Kissariat al-Kifah

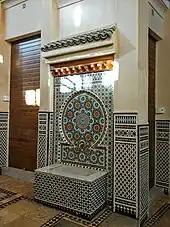
A fountain decorated with "zellij" in the Kissaria (after the recent renovations)

The Kissaria (a term also used in other parts of the Islamic world and also transliterated from Arabic as ) is interconnected with the Souq al-'Attarin and consists of a close network of lanes and alleys which are filled with hundreds of shops. It is only one part of a larger commercial district and of a network of souqs (markets) across the city, but was traditionally the most prestigious and most central commercial complex, where the most luxurious goods were sold. This arrangement of a planned bazaar at heart of the city, near its most important religious and civic monuments, was typical of many major cities in the Islamic world.